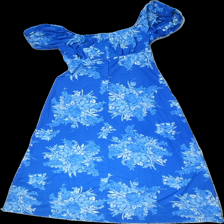
View: back
Type: Dress
Category: Ladies
Brand: Missing
Colors: White, Blue
Material: 100% polyester
Pattern: Floral print
Cut: Regular
Season: All
Trend: 70s
Price range: 100-150
Recommended usage: Reuse
Description: blå klänning med blommor, puffärmar och rosett fram. mycket bra skick
Comment: vintage